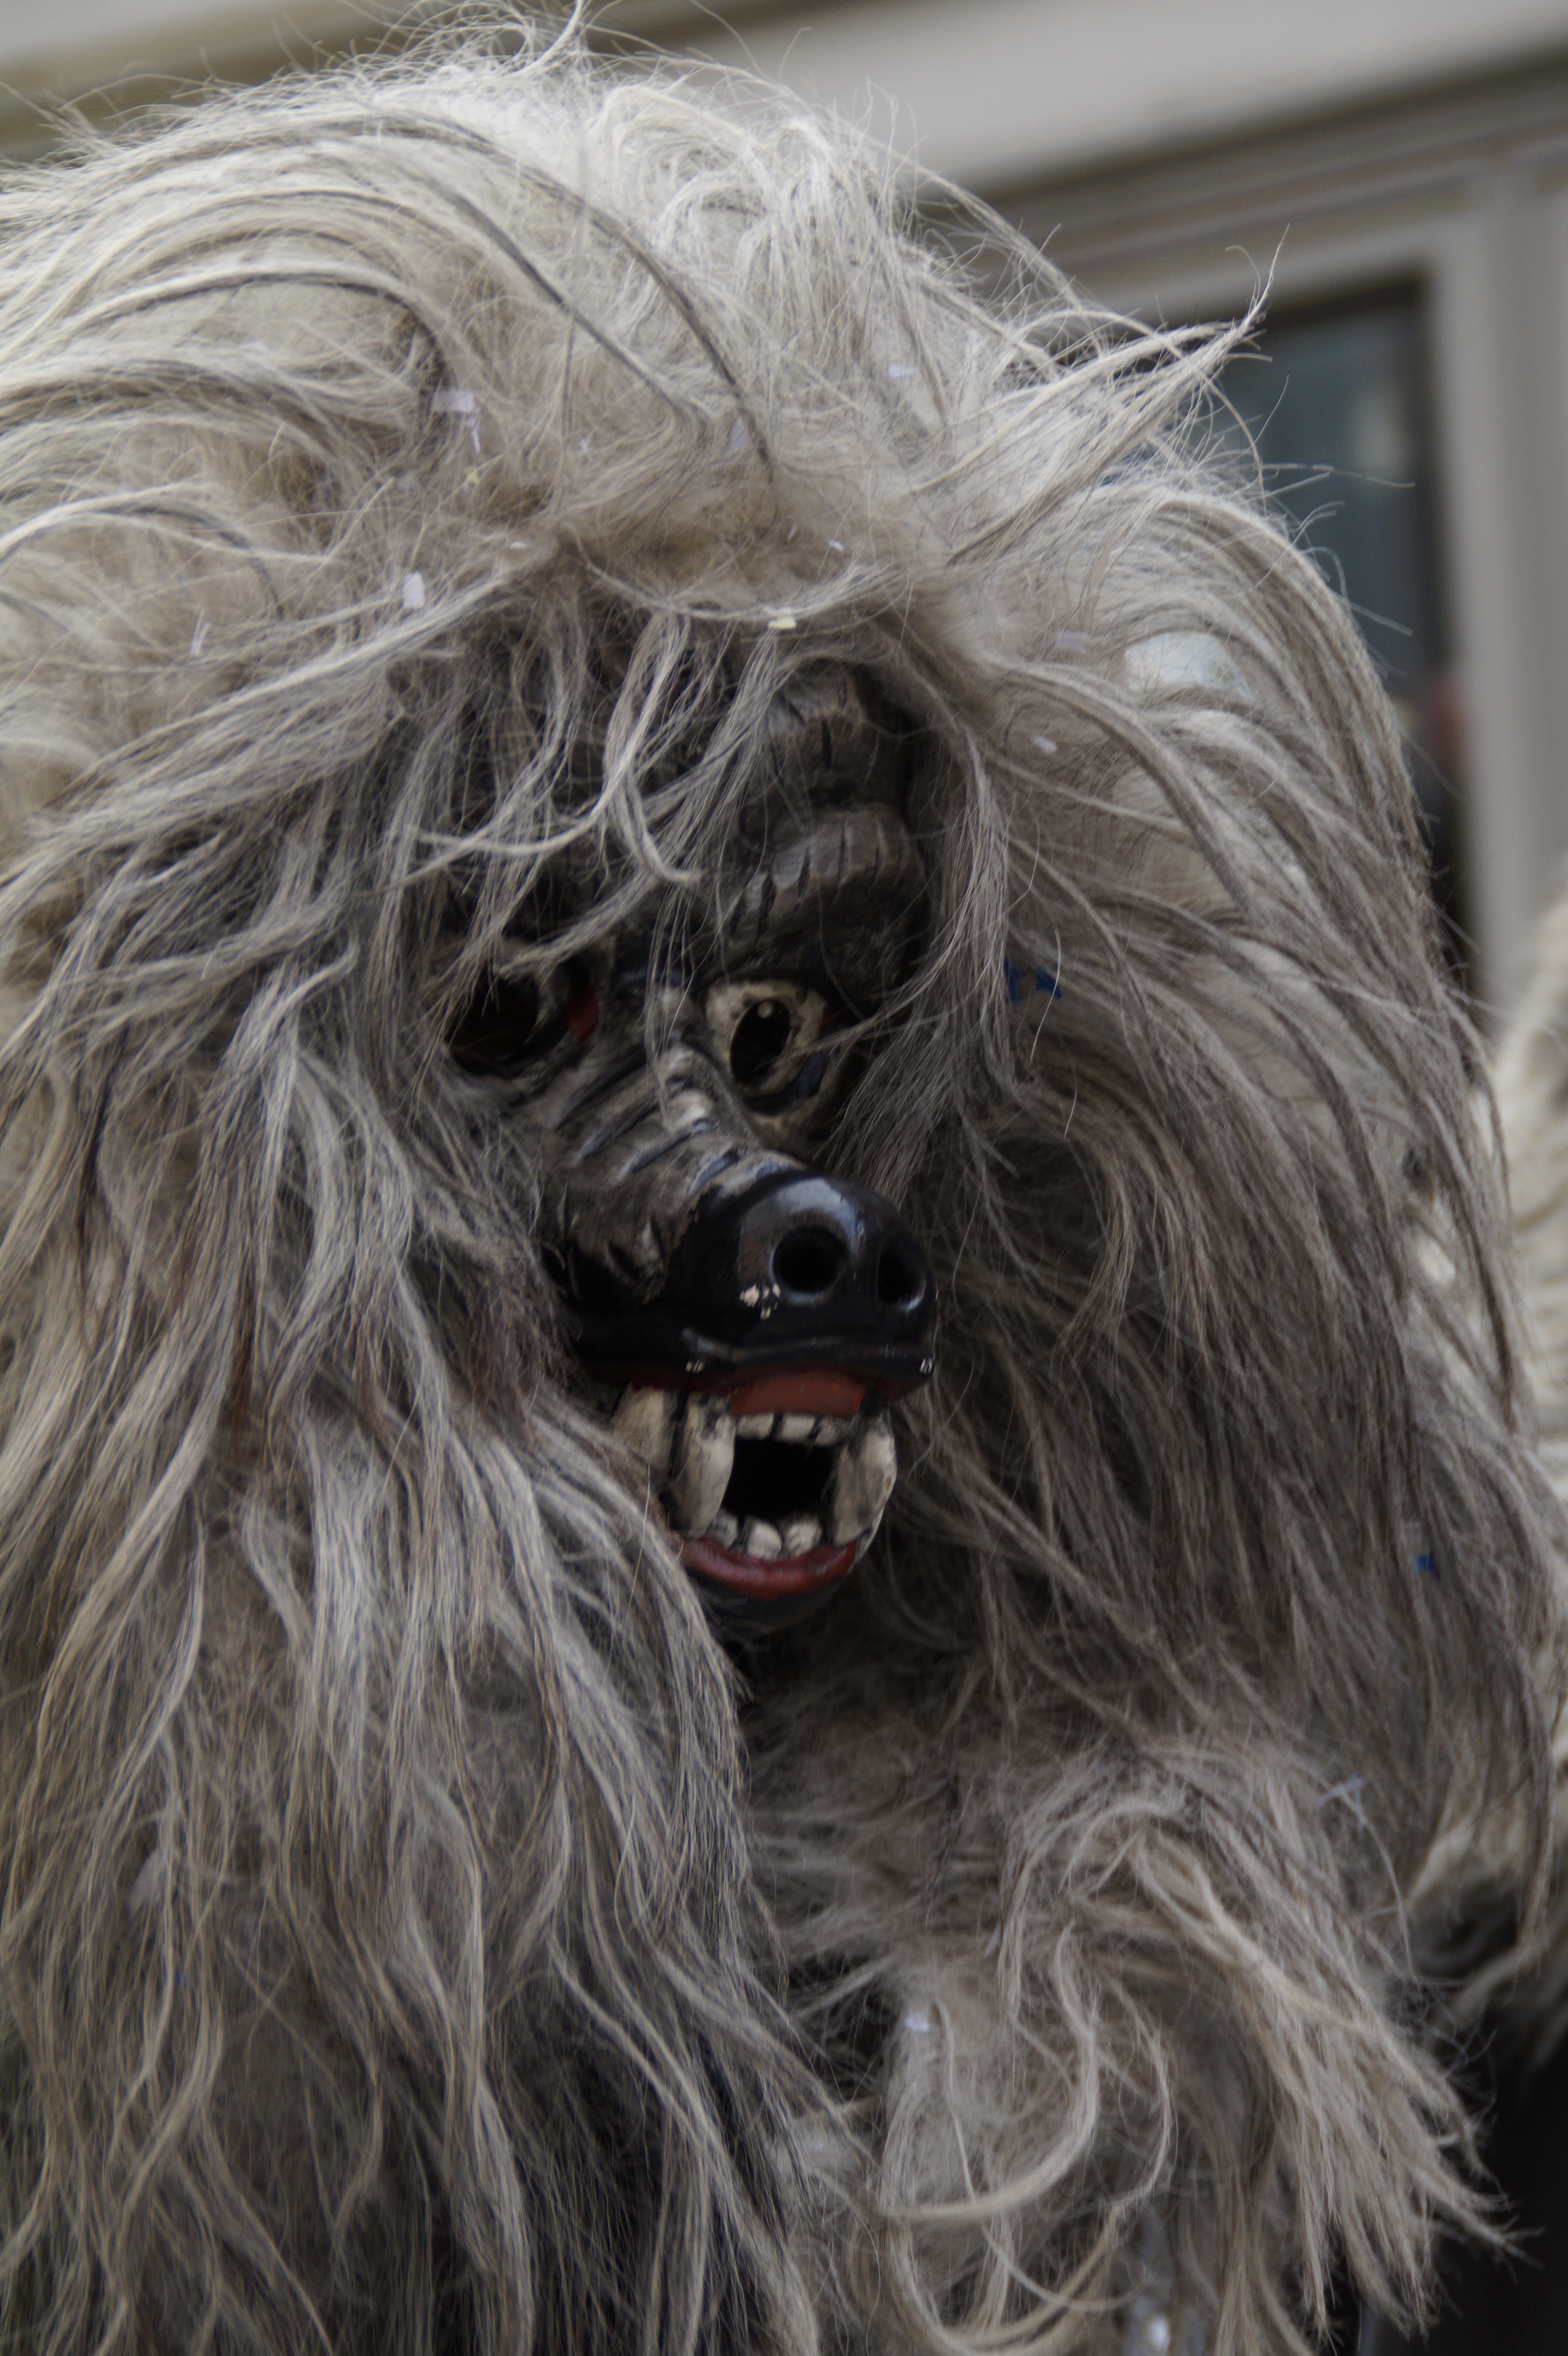
person, hair, fur, portrait, carnival, mane, human, wolf, clothing, close, dressed up, face, mask, figure, head, move, germany, carved, custom, tradition, costume, masquerade, panel, larva, customs, fool, baden wurttemberg, fictional character, fasnet, fools jump, swabian alemannic, haes, haestraeger, guild group, strassenfasnet, carnival parade, wooden mask, fools guild